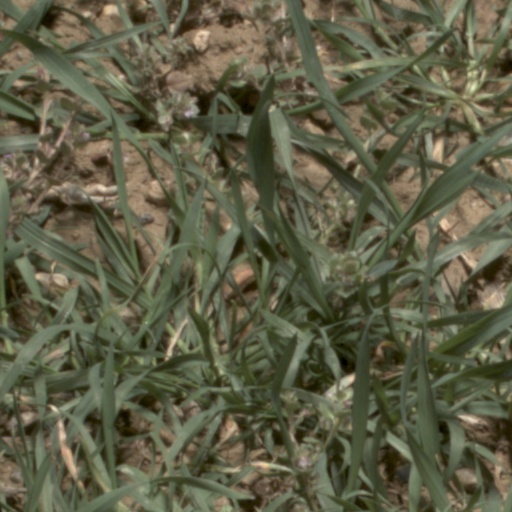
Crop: wheat